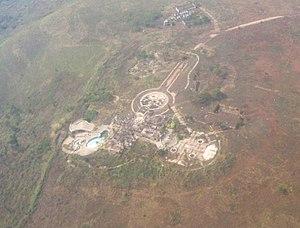
Ex-palais de Mobutu, Gbado-Lite, Equateur, RD Congo
Gbadolite est une ville, chef-lieu de la province du Nord-Ubangi, en République démocratique du Congo. Gbado, comme on l'appelle parfois, s'étend sur 11,2 km².